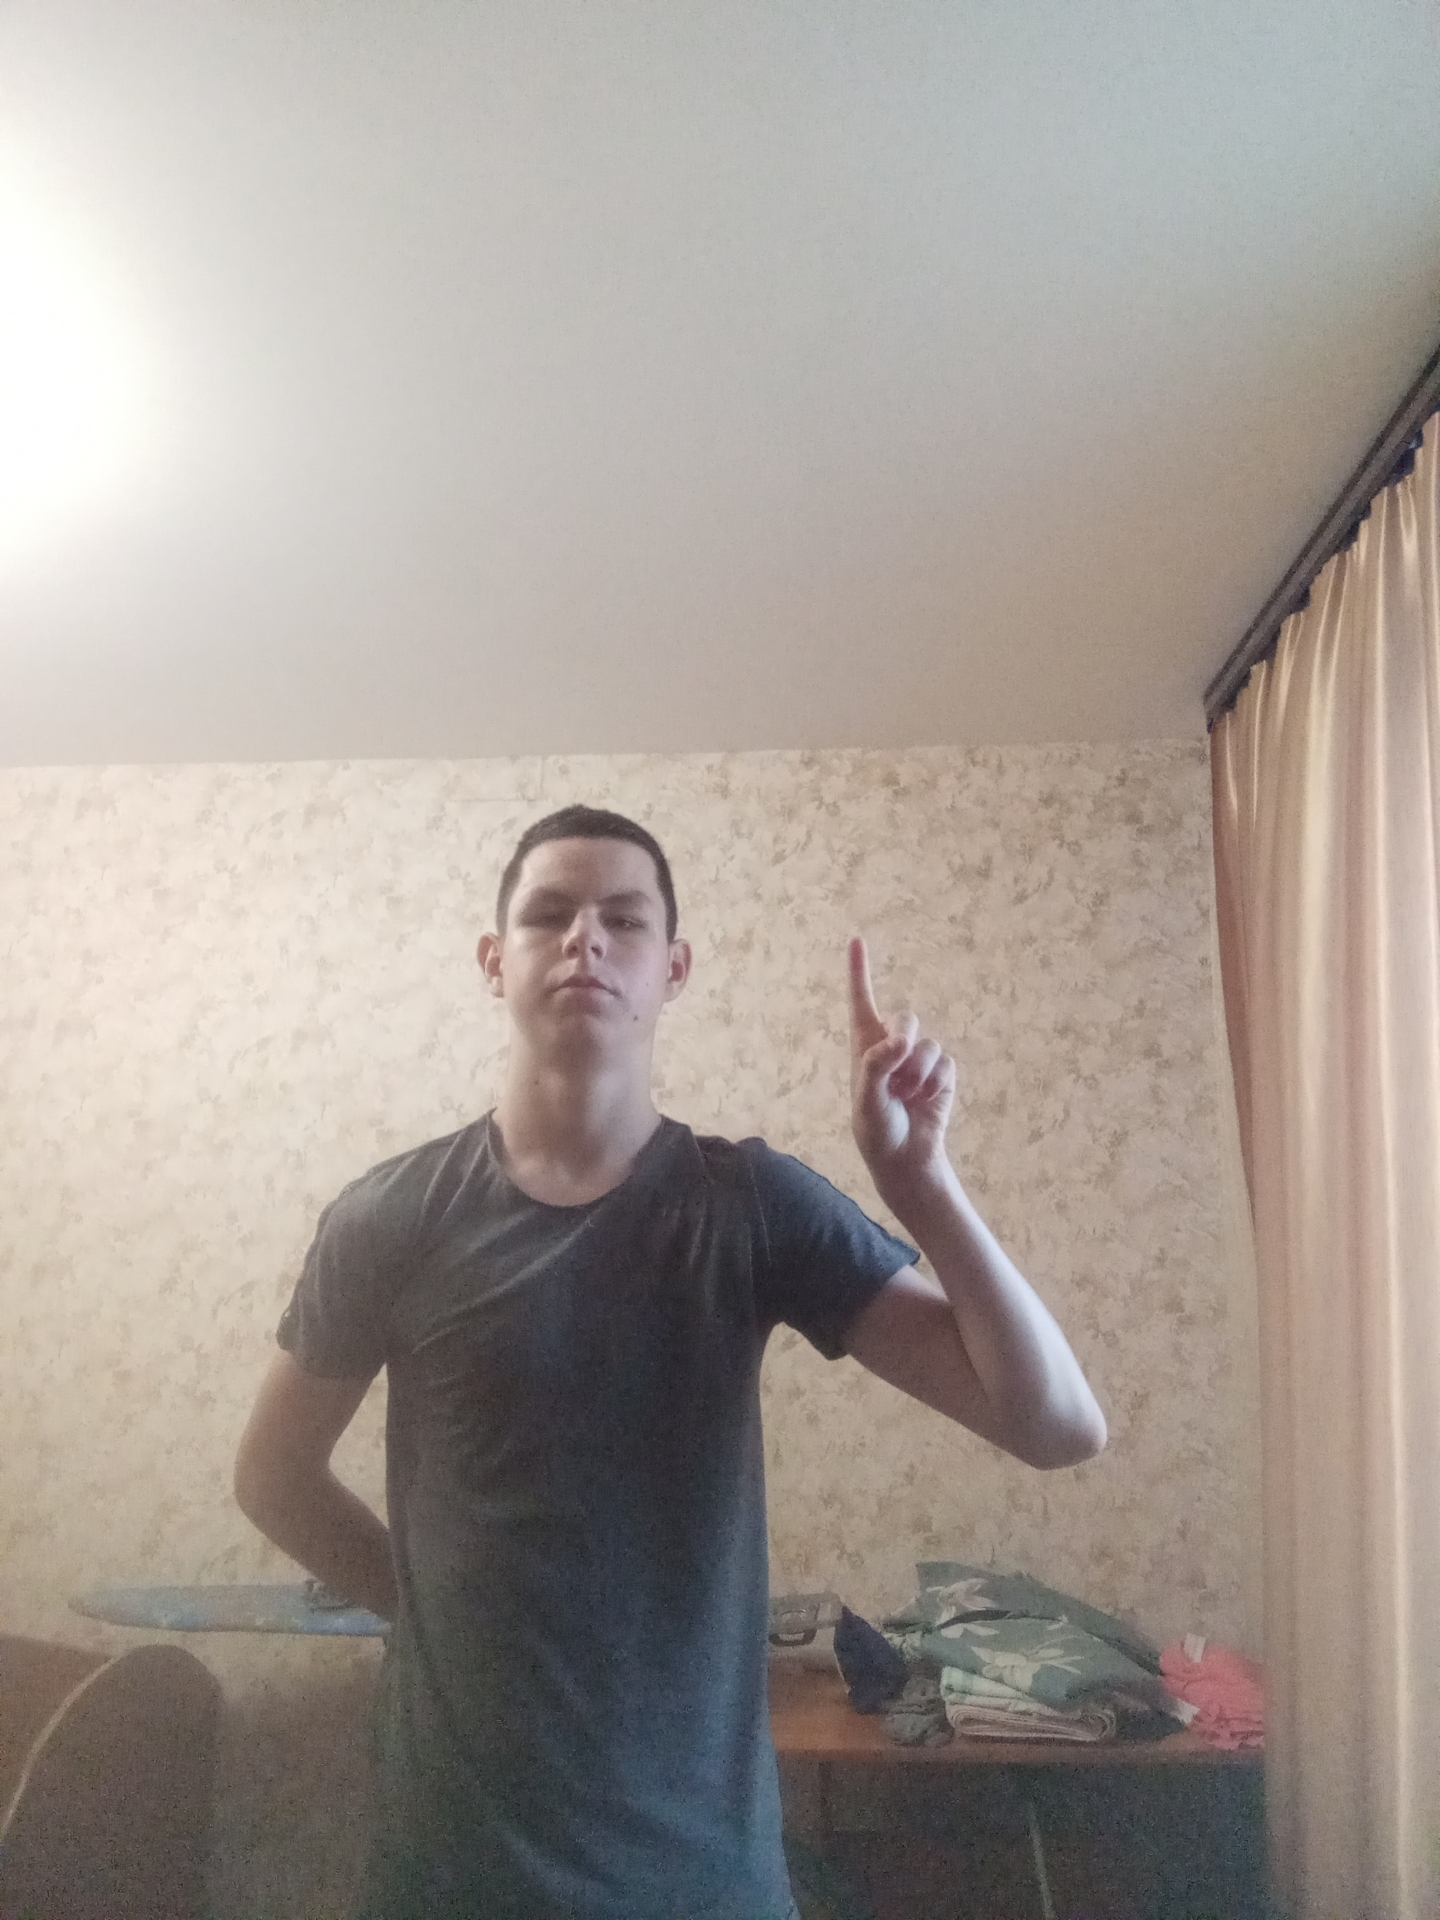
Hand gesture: one